Dodge Colt

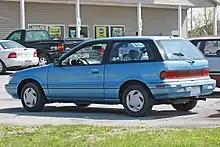
Sixth generation Plymouth Colt 3-door

The Colt Wagon was redesigned in 1991, now based on the RVR, and continued in production until the 1996 model year.